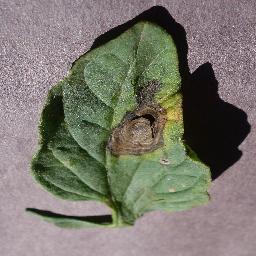
Label: Tomato___Early_blight